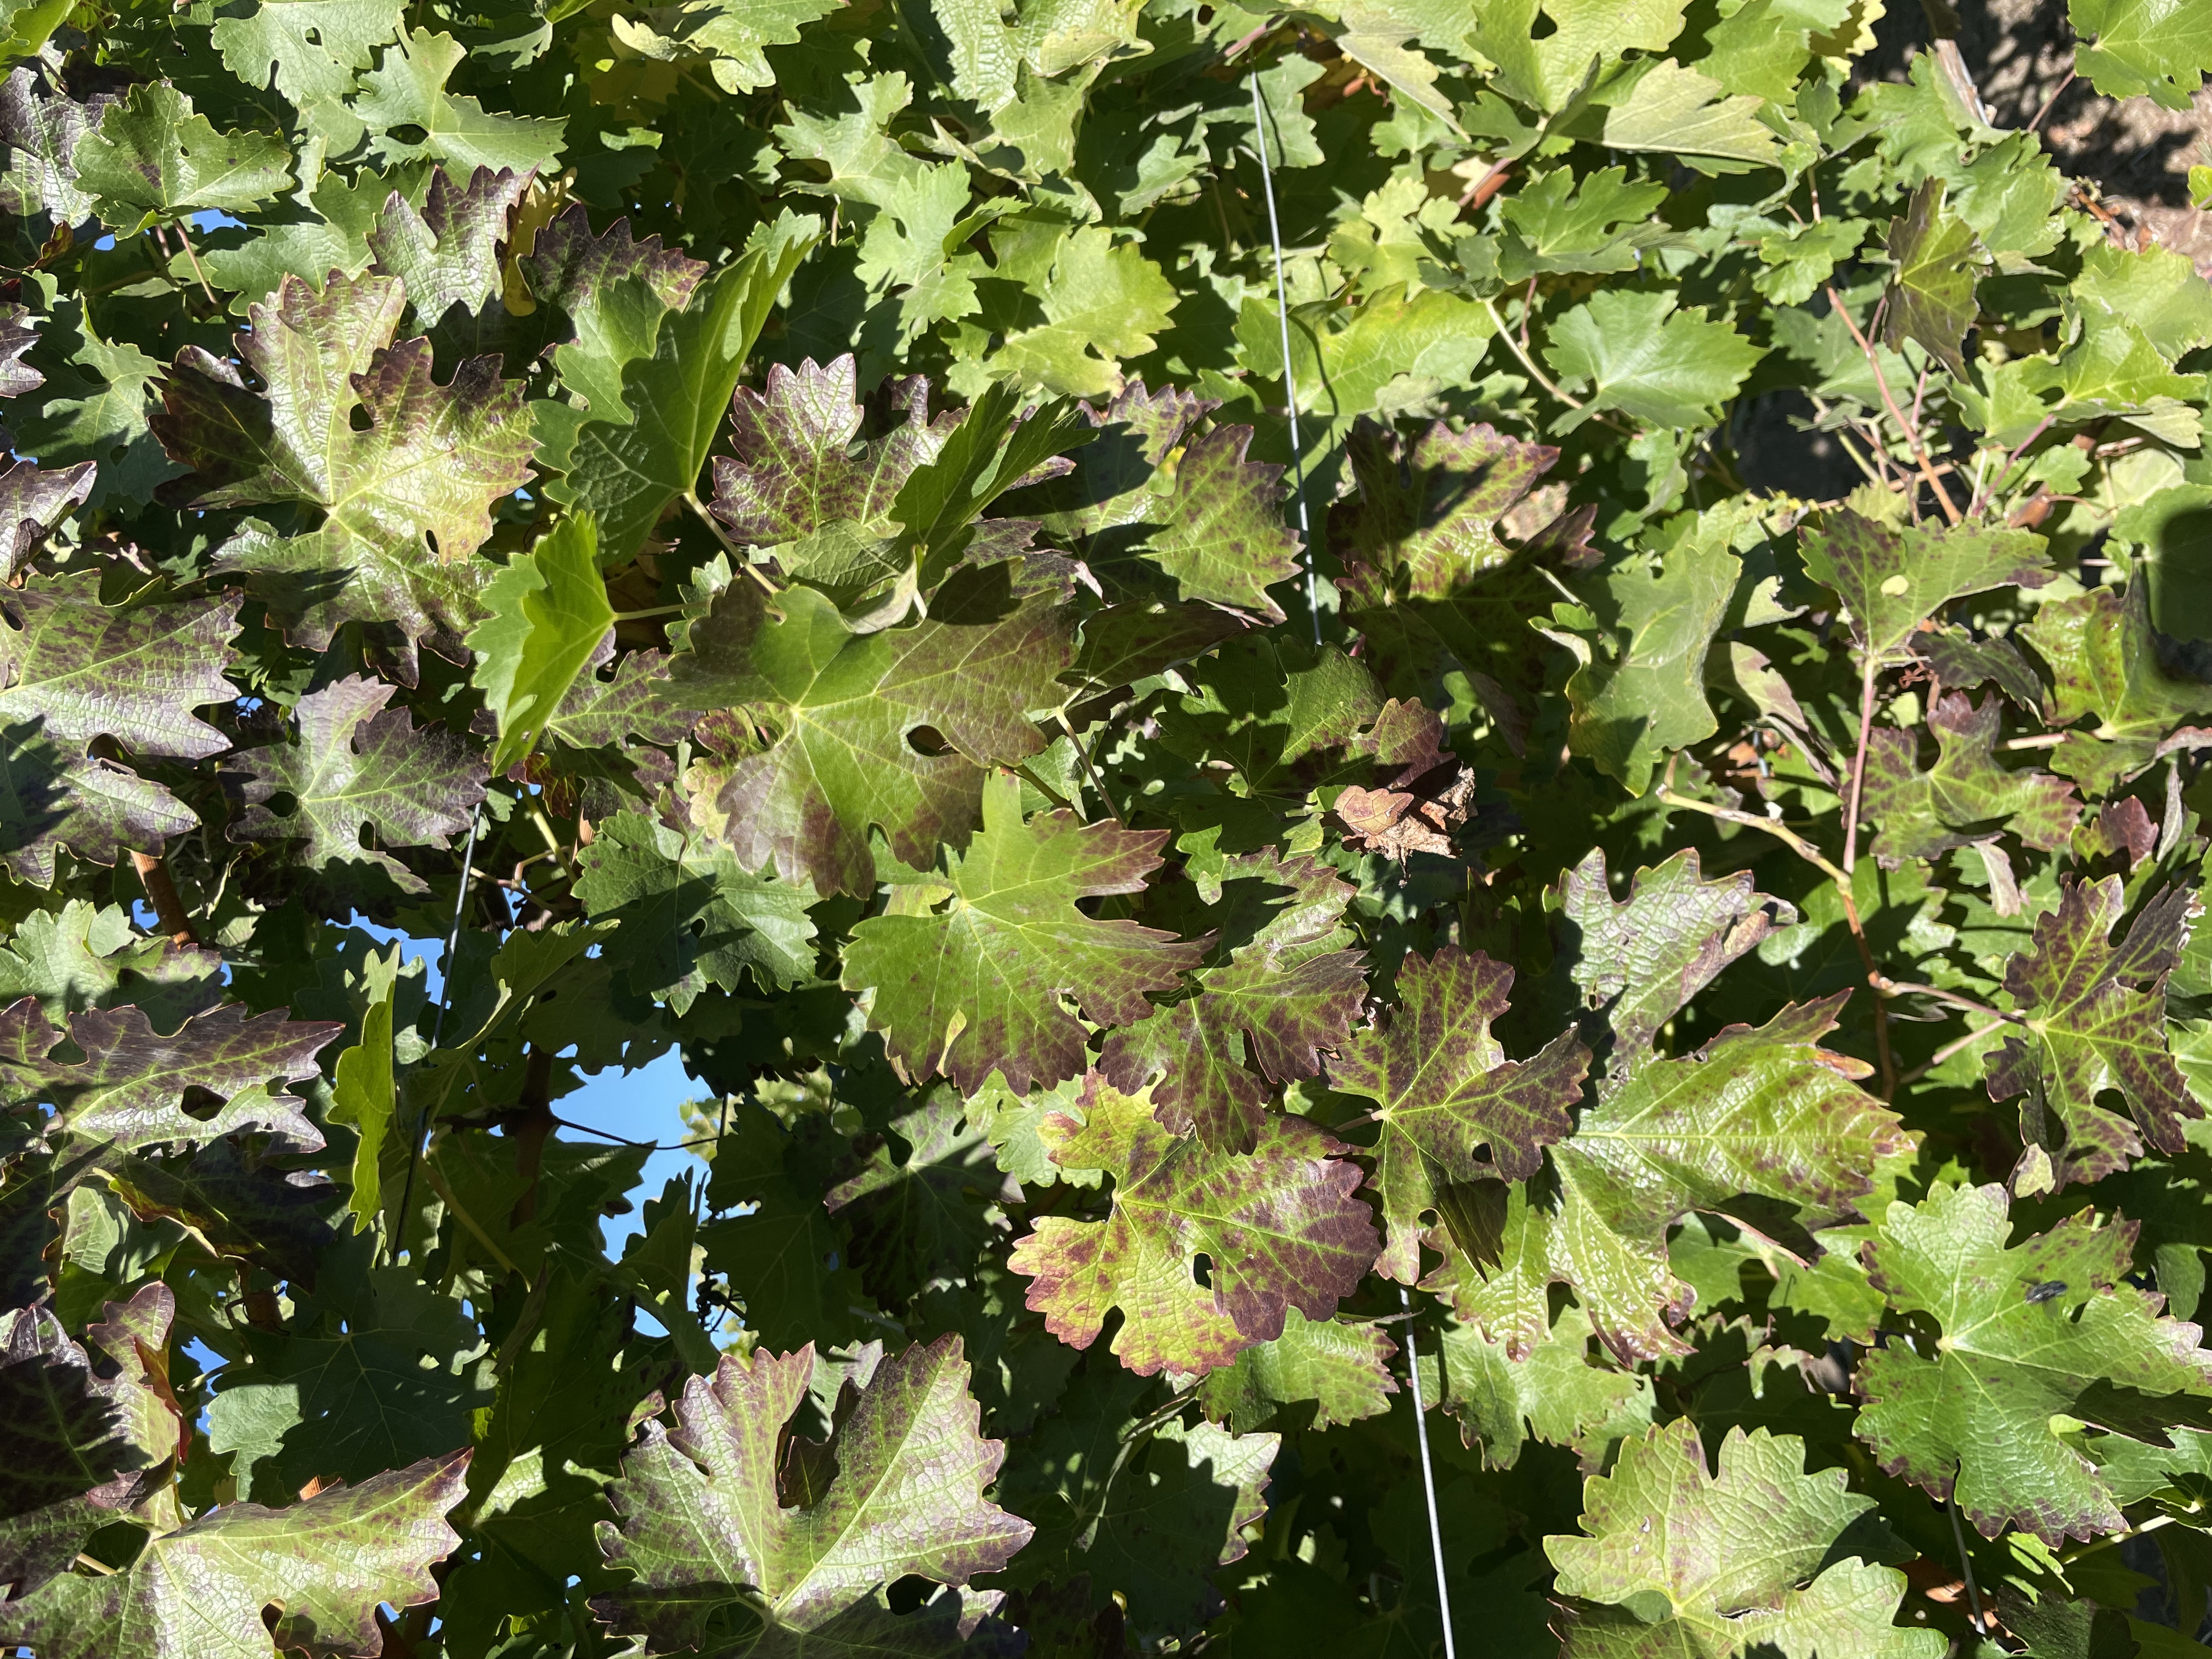
Label: Leafroll 3